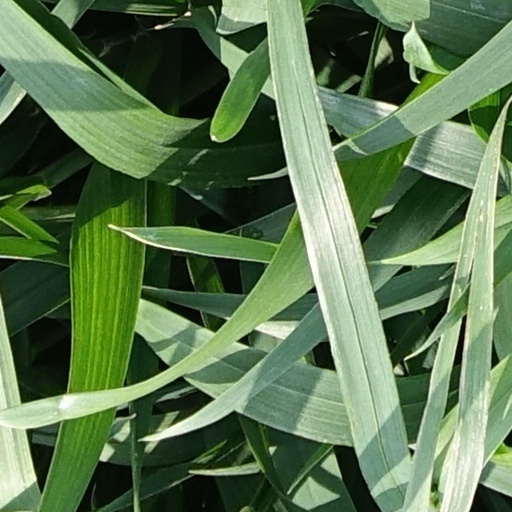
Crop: wheat